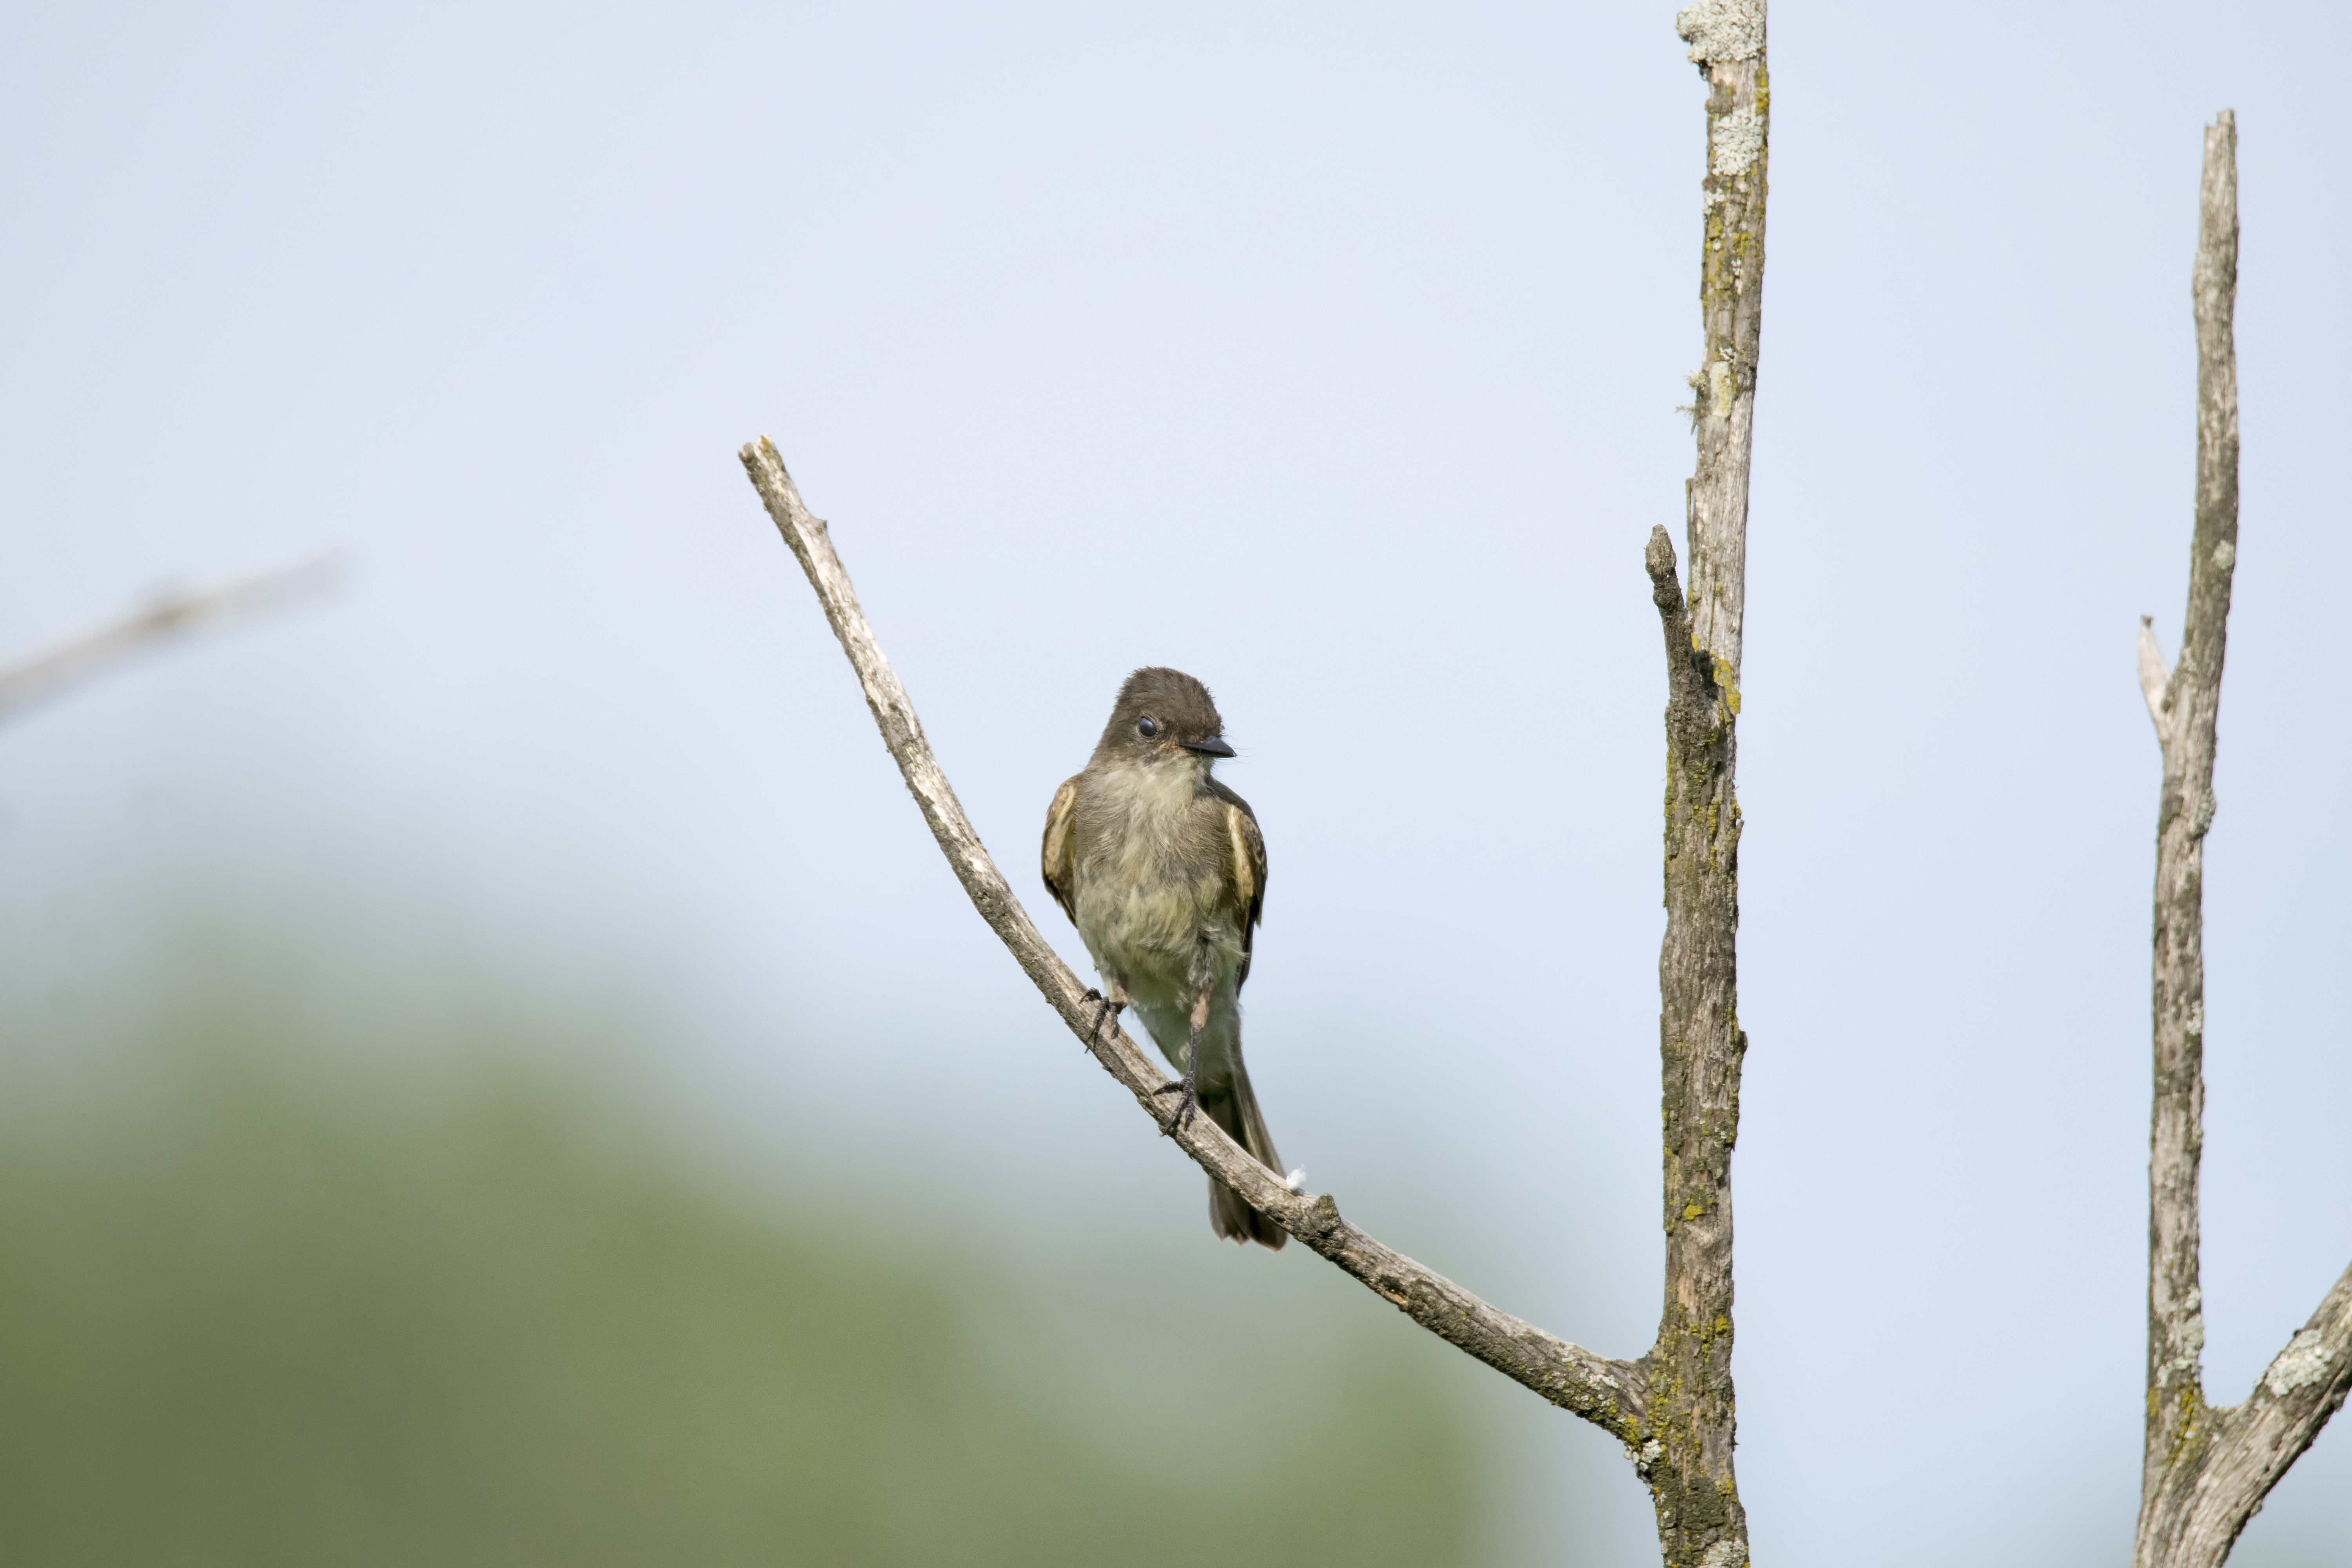
nature, branch, bird, wing, wildlife, beak, fauna, twig, close up, canada, vertebrate, sparrow, eastern, quebec, finch, sherbrooke, oiseau, moucherolle, phoebe, ph bi, perching bird